San Diego County Fair

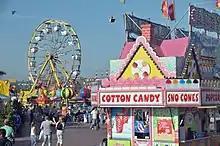
San Diego County Fair, Del Mar, 2009

The San Diego County Fair is an annual fair held in Del Mar, California. It is held every summer at the Del Mar Fairgrounds. Established in 1880, the fair is the longest running event in San Diego County.